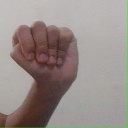
अक्षर: ठ